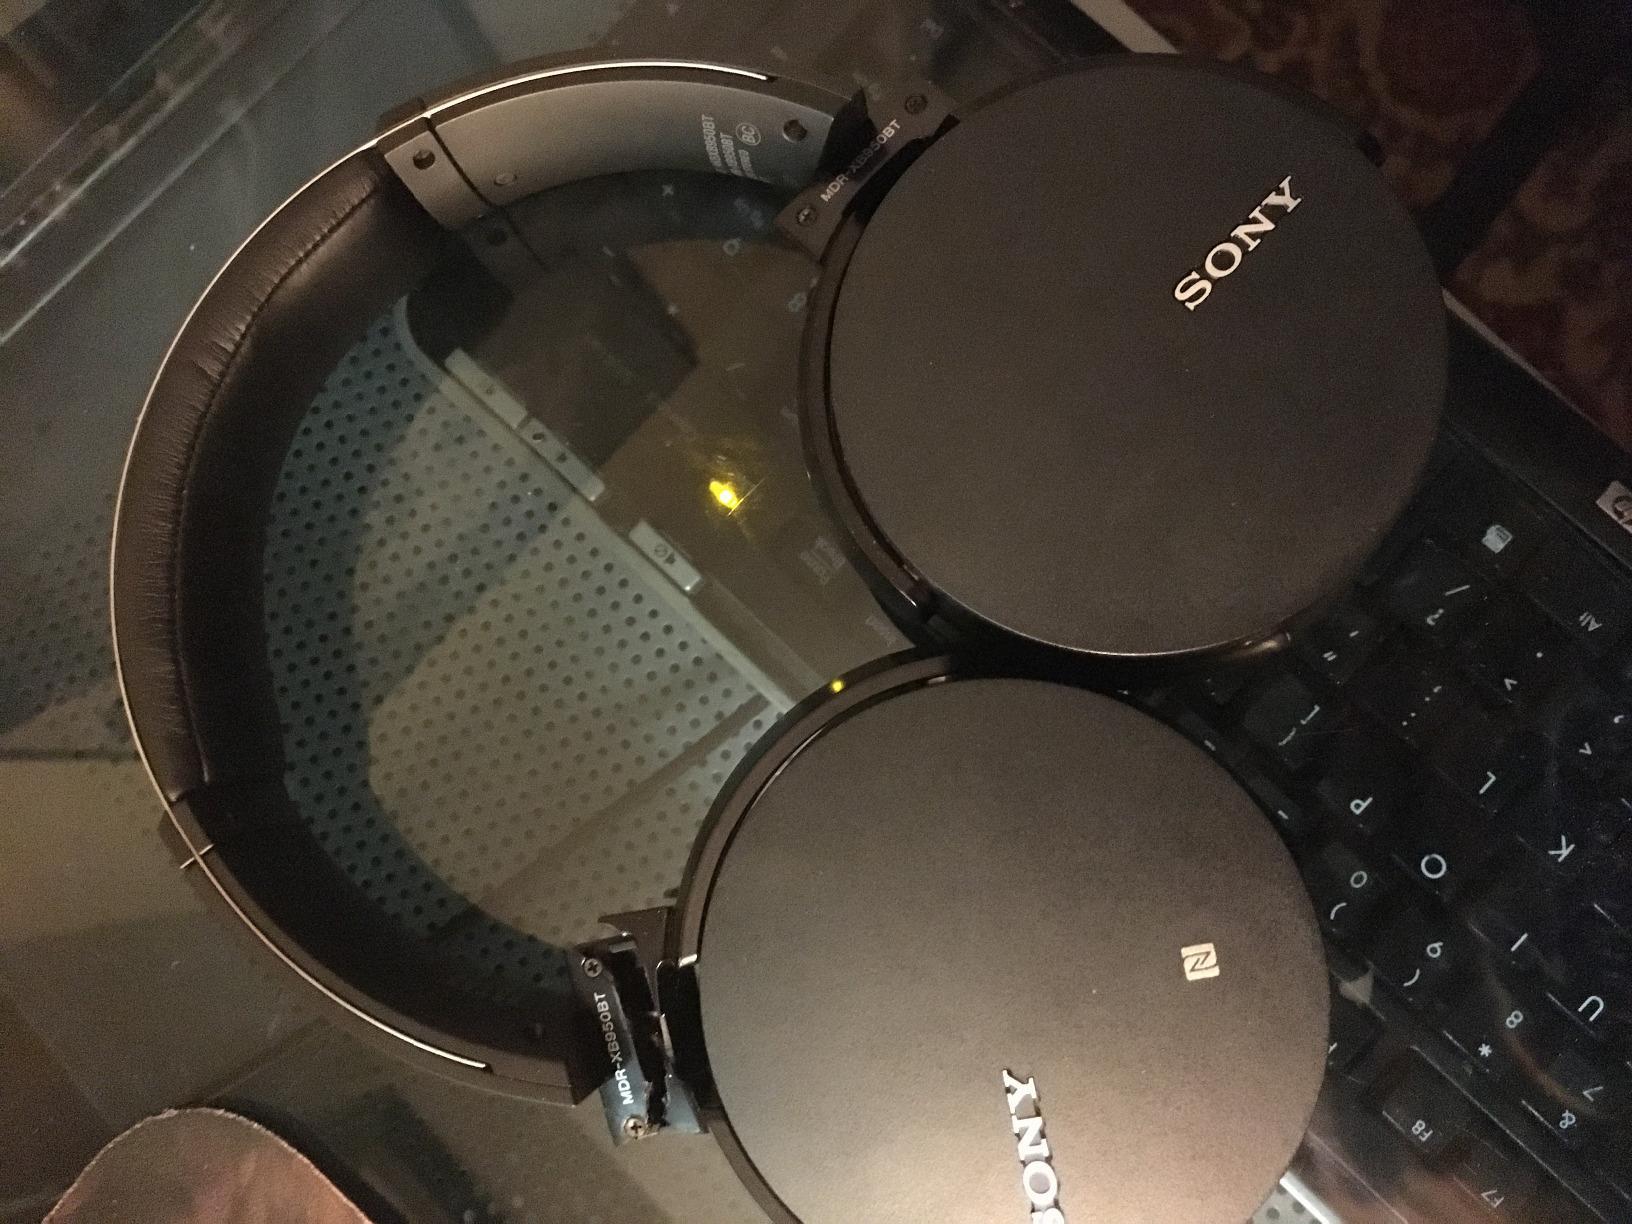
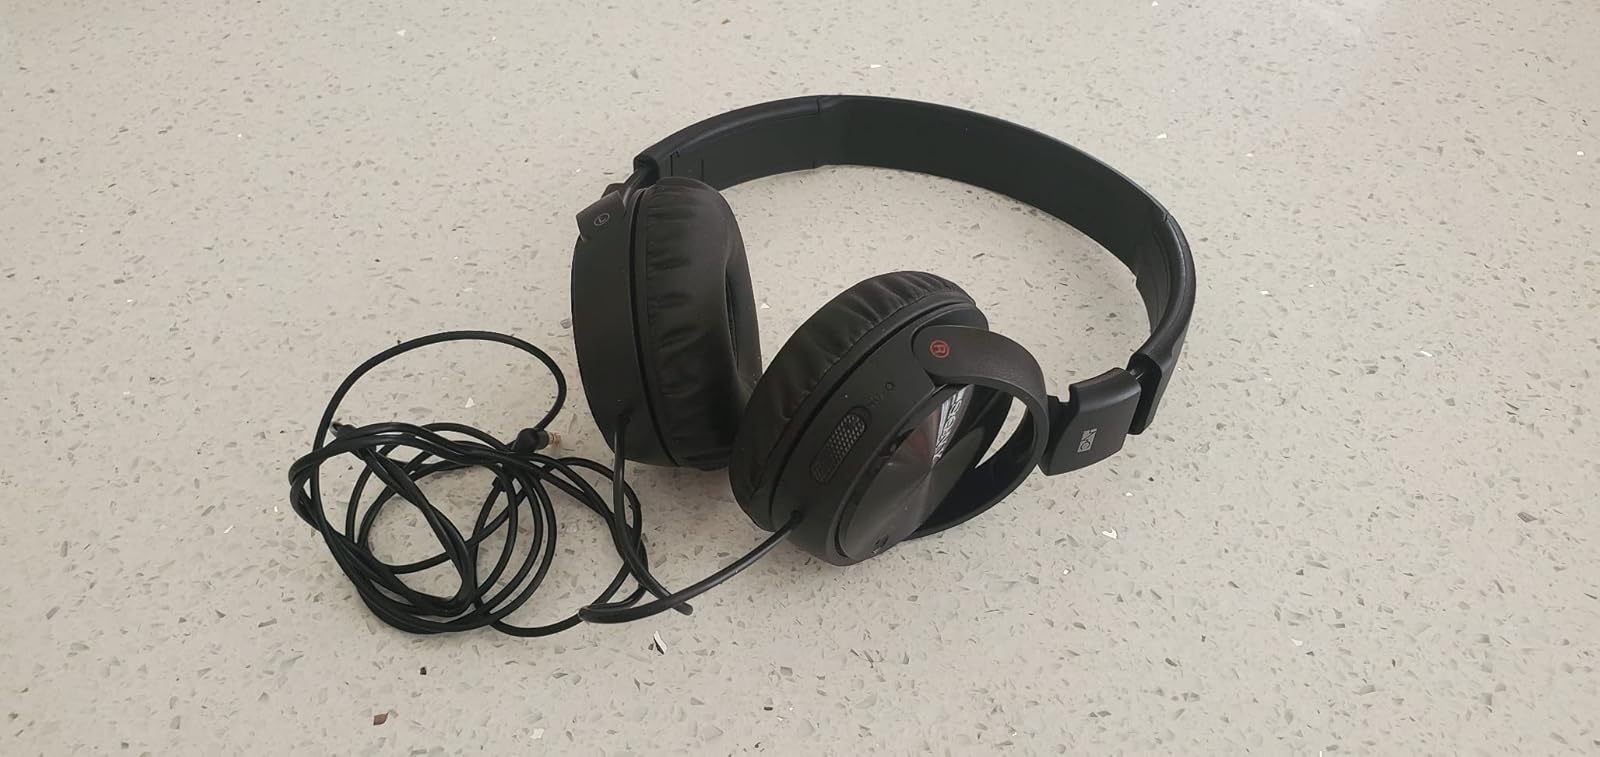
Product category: headphones
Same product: no